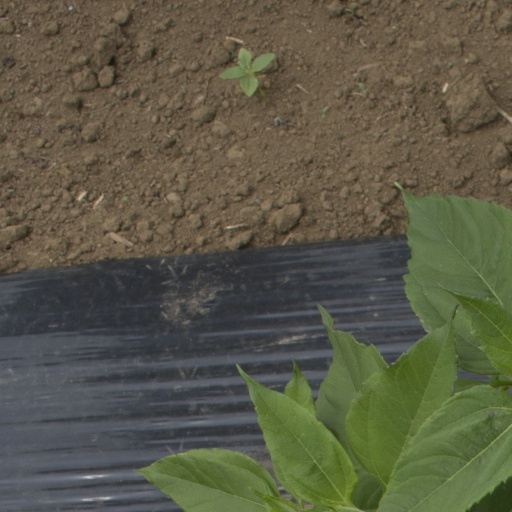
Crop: Jerusalem artichoke